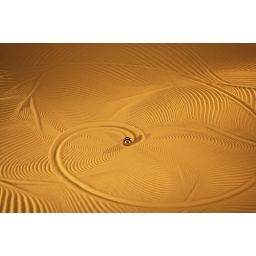
Maker Fair 2008. Steel ball rolling in sand